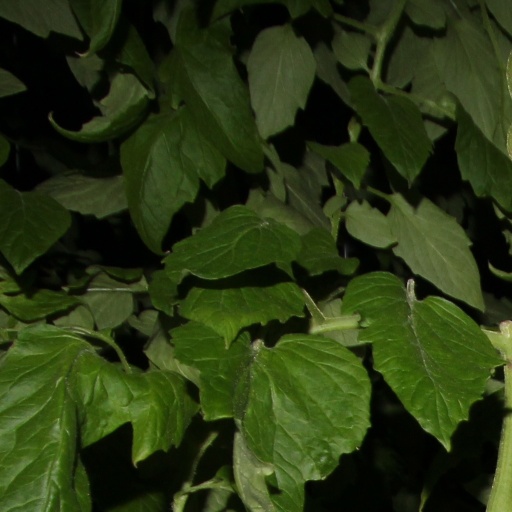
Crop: tomato